Hongshanornis

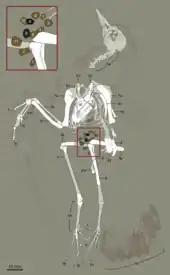
Interpretive drawing of specimen DNHM D2946, showing location of gizzard stones

The skull in all known specimens is poorly preserved, but in general appears to have had a narrow snout compared to the closely related "Longicrusavis". The teeth were very small and are poorly preserved in all known specimens. At first, this led scientists to conclude that the teeth were absent in both the upper and lower jaws, probably replaced with a beak. However, later study of the type specimen showed that tooth sockets were present in the preserved parts of the jaw, and comparison with related forms showed that it did have teeth. The discovery of a more well preserved specimen confirmed the presence of teeth in at least the maxilla (middle of the upper jaw) and dentary (lower jaw). The snout appears to have lacked feathers, though whether it was only covered in skin or some parts bore a beak is currently unknown. The describers of "Hongshanornis" noted a unique bone in the end of the lower jaw which they equated with the beak-bearing "predentary bone" similar to the one found in ornithischian dinosaurs. Such bones have also been found in more advanced birds like "Hesperornis". However, other scientists have pointed out that the "predentary" (or, technically, "mandibular symphysial ossification") of "Hongshanornis" lacks the characteristic pits and grooves associated with the beak in early beaked birds like "Archaeorhynchus", and that the presence or absence of any beak is unclear.